Alcohol and sex

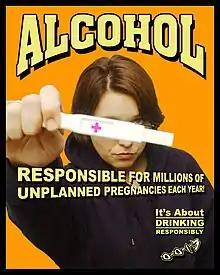
A 0-0-1-3 media campaign poster specifically highlighting that responsible alcohol use may prevent risky sexual behavior that often results in unplanned pregnancy

Alcohol intoxication is associated with an increased risk that people will become involved in risky sexual behaviors, such as unprotected sex. Both men, and women, reported higher intentions to avoid using a condom when they were intoxicated by alcohol.